Ark Avilon Zoo

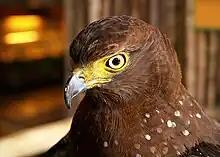
Philippine serpent eagle in captivity.

In 2018, there were reportedly 100 kinds of animals housed inside the Ark Avilon. Among the animals exhibited include the capybara, meerkats, tigers (white tiger and Bengal tiger) and the sunbear. It also had reptiles such as Philippine saltwater crocodile and fishes such as the arapaima